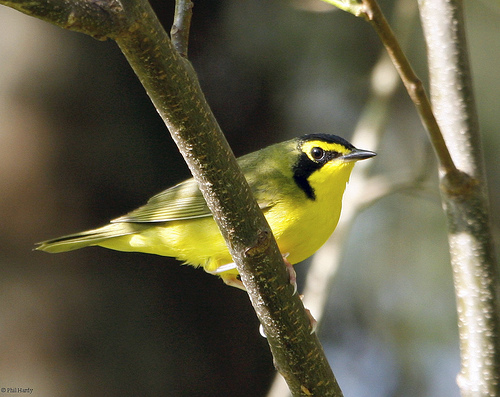
a yellow bird with a black eyering and a black bill with a black napea small bird with black, green, and yellow markings.
a small bird with a bright yellow belly, yellow-grey back and wings and black head stripe and cheek patch.
a small yellow bird with a black cheek patch and crown, with yellow eyebrows.
this bird is yellow and black in color with a sharp black beak, and black eye rings.
this bird has wings that are green and has a yellow body
this particular bird has a yellow belly and breasts and gray secondaries
this bird has wings that are yellow and has a black crown
this bird has a black crown with small black bill and yellow throat and belly.
this bird has a pointed black bill, with a bright yellow breast.
Species: Kentucky Warbler